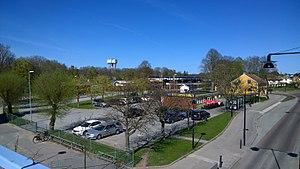
Jämjö est une localité de Suède dans la commune de Karlskronaen comté de Blekinge. En 2010, 2 578 personnes y vivent.